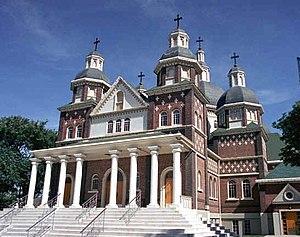
L'éparchie d'Edmonton est une éparchie de l'Église grecque-catholique ukrainienne situé en Alberta au Canada. Il est suffragant de l'archéparchie catholique ukrainienne de Winnipeg. En 2007, le diocèse comprenait 87 paroisses.
La cathédrale Saint-Josaphat est le siège de l'éparchie d'Edmonton qui constitue un diocèse de l'église grecque-catholique ukrainienne. Elle est l'un des meilleurs exemples d'église byzantine au Canada. Elle comprend 18 lots urbains du quartier de McCauley à Edmonton. Elle a été reconnue ressource historique provinciale de l'Alberta pour ses sept dômes, son portique, et ses briques rouges décorées de colonnes plus sombres et de ses croix crèmes.